Panama Canal Railway

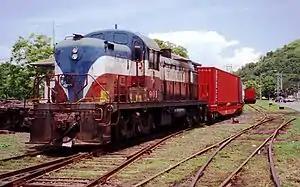
Panama Canal Railway in 1992

For most of the 19th century, the Panama Railway relied upon third-party companies—most notably the Pacific Mail Steamship Company—to provide connecting steamship services between New York and Panama on the Atlantic and Panama and San Francisco on the Pacific. However, the company also maintained its own fleet of smaller watercraft for local work, and over the course of its history also ran two of its own steamship lines.